Carlos Mendoza (baseball manager)

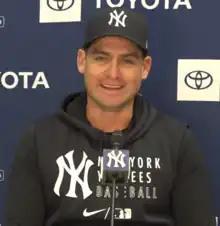
Mendoza with the Yankees in 2021

Mendoza became a member of the Staten Island Yankees coaching staff in 2009 before joining the Charleston RiverDogs in 2010. During the 2011 campaign, he served as the manager of the Gulf Coast League Yankees. He then returned to the RiverDogs as their manager before the 2012 season. He became a roving defensive instructor in the Yankees' organization after the 2012 season.